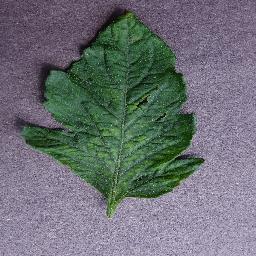
Label: Tomato___Tomato_mosaic_virus